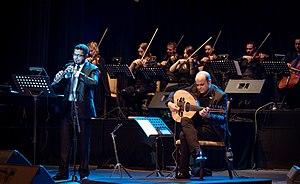
Bassem Darwisch né en avril 1966 est un interprète et compositeur égyptien basé en Allemagne et fondateur de Cairo Steps.